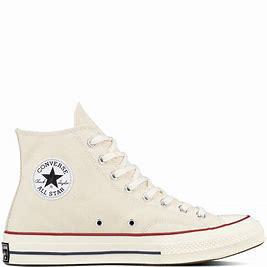
Brand: Converse
Model: Chuck 70 Hi Canvas